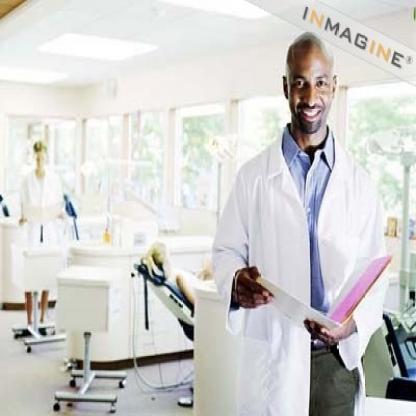
Scene: Indoor